Morphsuits

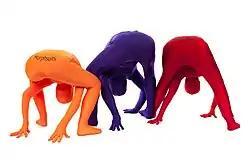
The Morphsuits branding is on each costume, advertising the company.

Gregor Lawson has spoken at seminars about technology and business, about their use of Facebook and e-commerce. Much of their marketing strategy is based on fans' ideas, a process Fraser Smeaton calls "scrum marketing"; suit designs, potential sales outlets, and competitions have all been dictated by its followers.